Safford Unified School District v. Redding

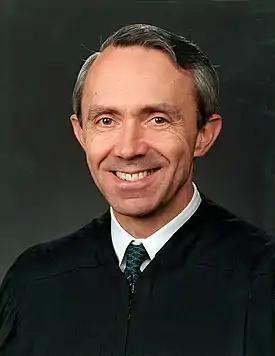
Justice David Souter authored the majority opinion in "Safford Unified School District v. Redding".

The school officials filed a petition for a writ of "certiorari" with the Supreme Court, which granted "certiorari" on January 16, 2009, in order to review two questions: (1) "whether the Fourth Amendment prohibits public school officials from conducting a search of a student suspected of possessing and distributing a prescription drug on campus in violation of school policy", and (2) "whether the Ninth Circuit departed from established principles of qualified immunity in holding that a public school administrator may be liable in a damages lawsuit under 42 U.S.C. § 1983 for conducting a search of a student suspected of possessing and distributing a prescription drug on campus".